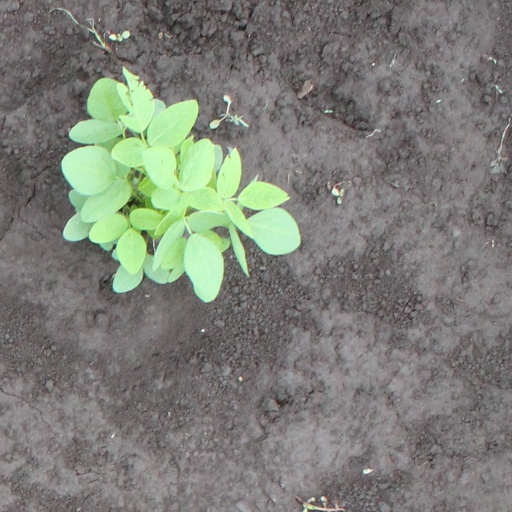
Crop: soybean